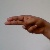
The image shows a hand gesture representing the letter 'H' in Indian Sign Language.